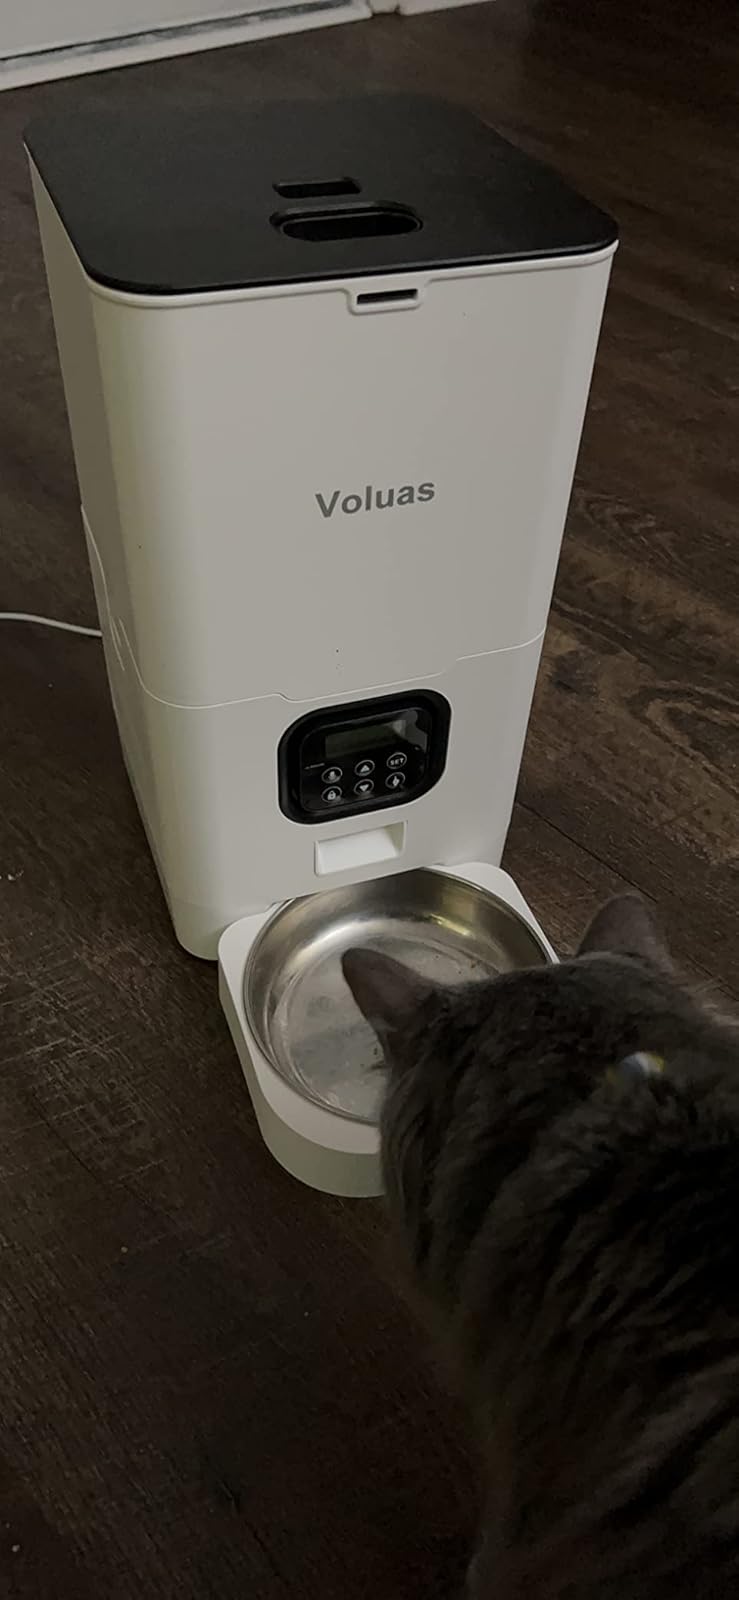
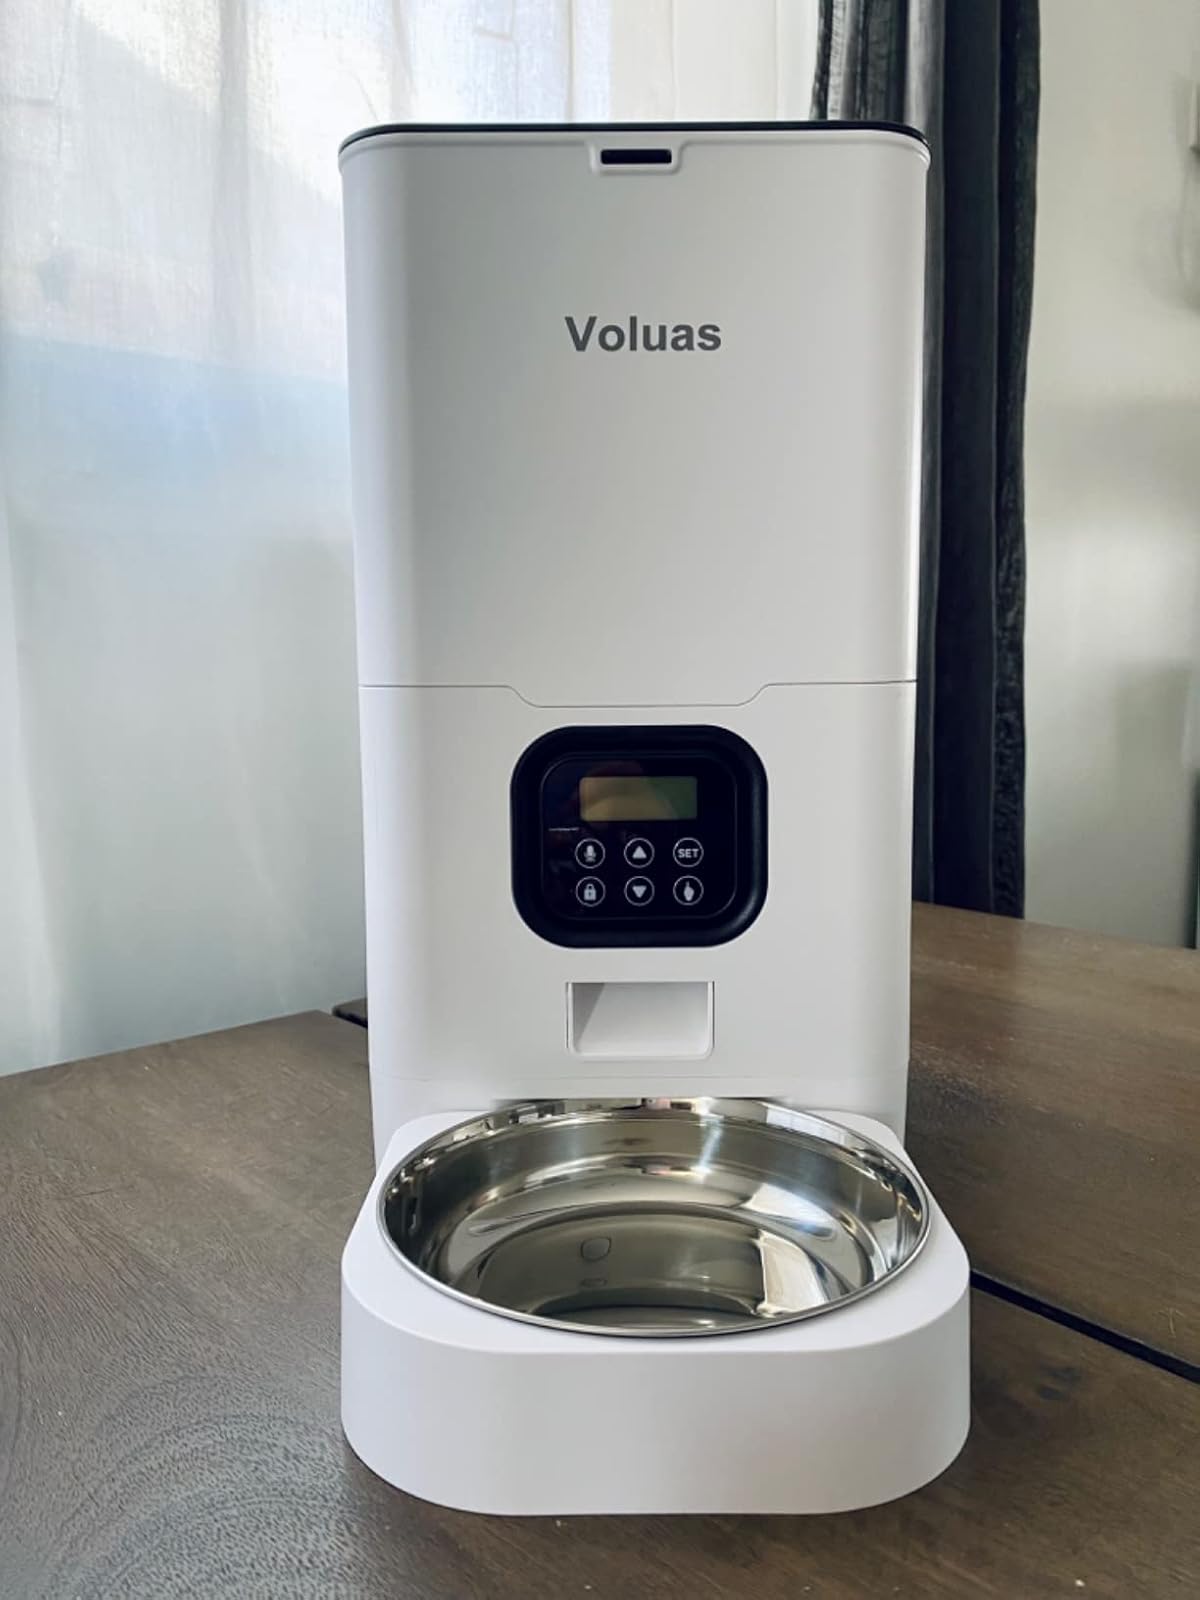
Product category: items_feeder
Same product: yes